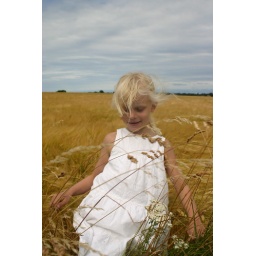
girl in field 1